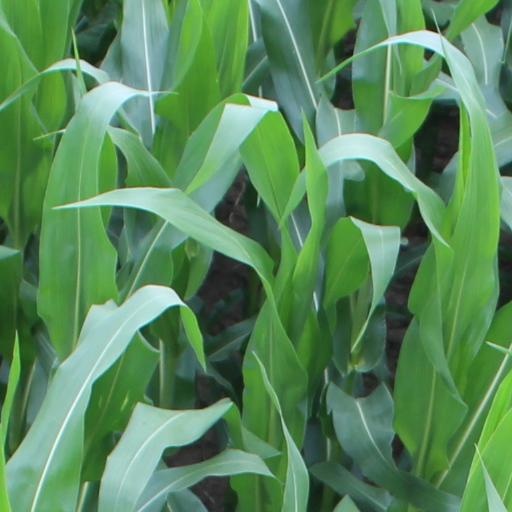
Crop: maize; corn